Indian Ocean

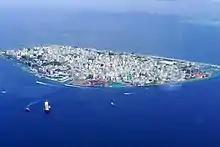
Malé's population has increased from 20,000 people in 1987 to more than 220,000 people in 2020.

"Periplus of the Erythraean Sea", an Alexandrian guide to the world beyond the Red Sea — including Africa and India — from the first century CE, not only gives insights into trade in the region but also shows that Roman and Greek sailors had already gained knowledge about the monsoon winds. The contemporaneous settlement of Madagascar by Austronesian sailors shows that the littoral margins of the Indian Ocean were being both well-populated and regularly traversed at least by this time. Albeit the monsoon must have been common knowledge in the Indian Ocean for centuries.